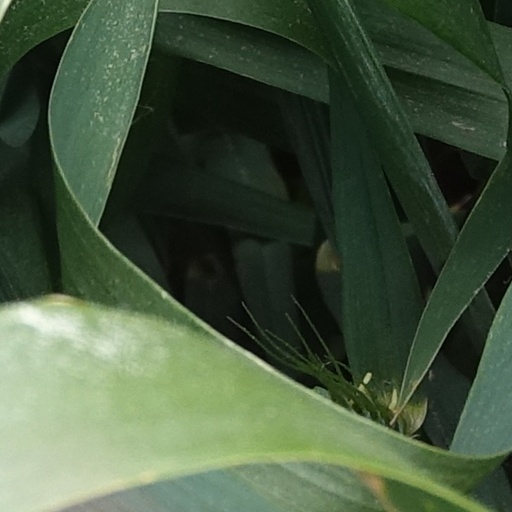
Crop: wheat